Japanese Antarctic Expedition

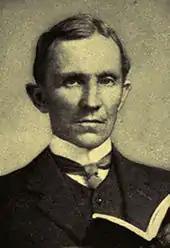
Edgeworth David

In Parsley Bay, when the early suspicions had evaporated, large numbers of visitors came to see the camp and have their photographs taken with Shirase and the other team members. A member of the expedition described the camp in idyllic terms: "surrounded by dense overgrown old trees... guava, bottlebrush, evergreen oak and pine...Standing on the rising ground behind the encampment you can gaze up at the hillside or turn to look at the sea below...like a landscape painting come alive". On 22 June, the camp was decorated with flags to mark the coronation of King George V, and visitors were entertained with exhibitions of traditional martial arts. Nevertheless, life during the long winter months was generally frugal and monotonous, "almost a beggar's life", Shirase later wrote.